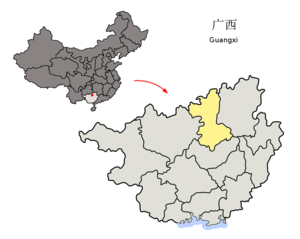
Liuzhou est une ville-préfecture de la région autonome Zhuang du Guangxi en Chine. On y parle le dialecte de Liuzhou du mandarin du sud-ouest ainsi que le zhuang.
Liuzhou Forest City est une ville écologique chinoise, dont la construction a débuté en juin 2017.